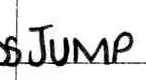
Label: jump